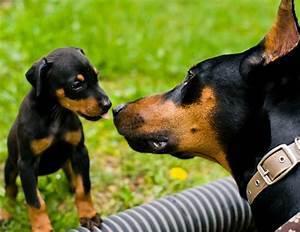
dog